Ada Nettleship

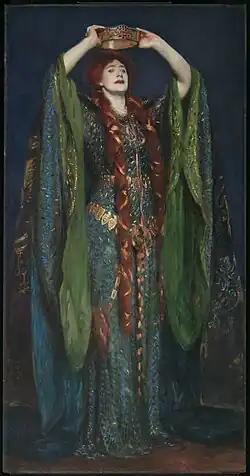

Notable clients included the soprano Marie Tempest, and the actors Ellen Terry, Winifred Emery, Sarah Bernhardt, and Mrs Patrick Campbell.